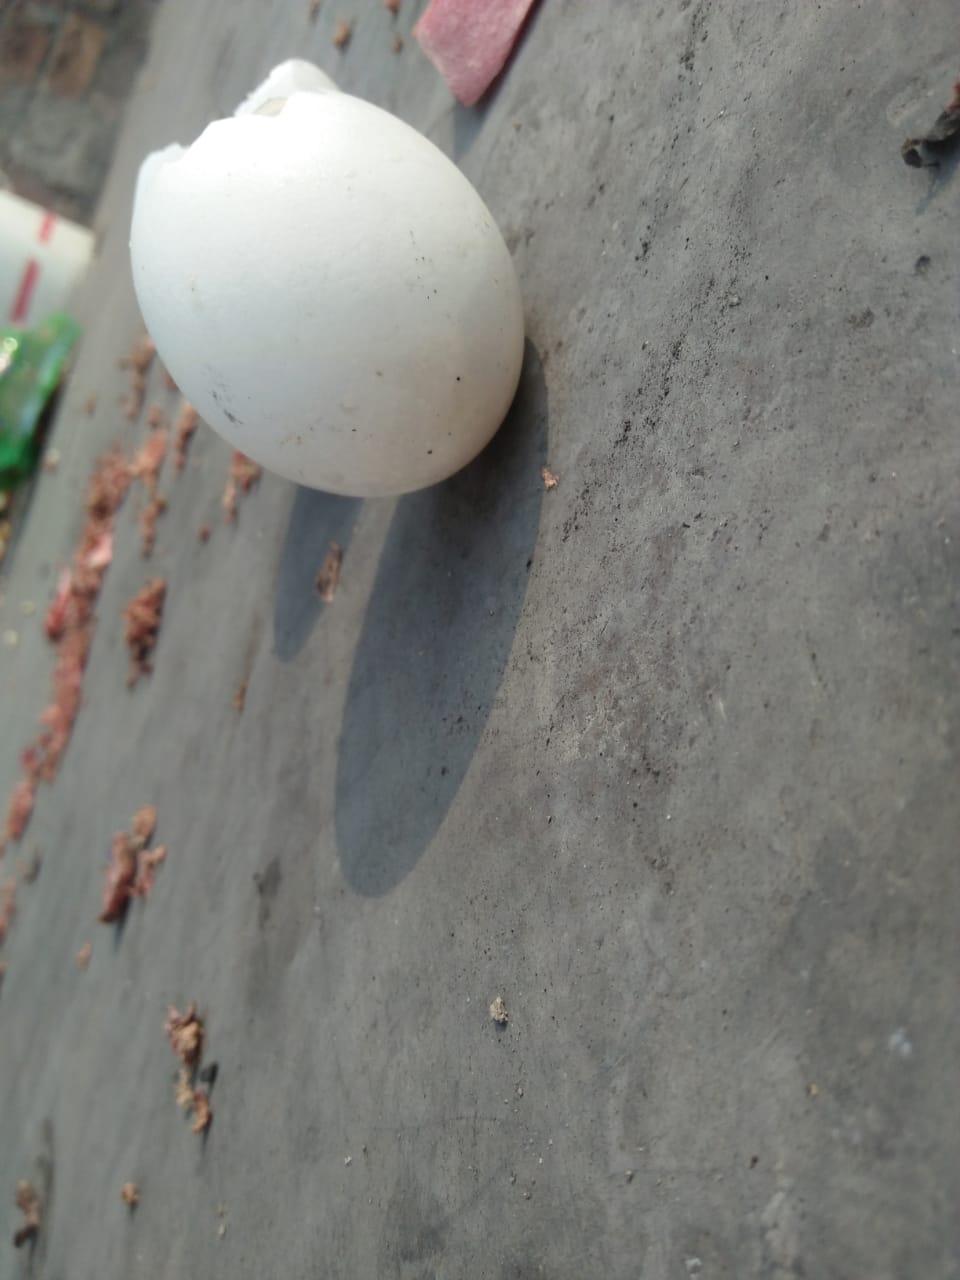
Label: eggshells